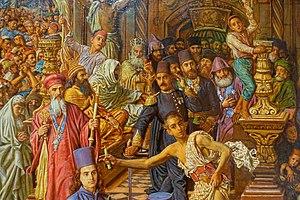
Le miracle du Feu sacré ou du Saint feu est décrit par les chrétiens comme un miracle se produisant chaque année à l'église du Saint-Sépulcre à Jérusalem, le Samedi saint précédant la Pâque orthodoxe. Il est considéré par beaucoup comme le miracle annuel le plus ancien attesté dans le monde chrétien : sa plus ancienne description date du IVᵉ siècle. Le témoignage du pèlerin Bernard le Sage au IXᵉ siècle reste néanmoins le plus communément admis comme « première référence bibliographique ».